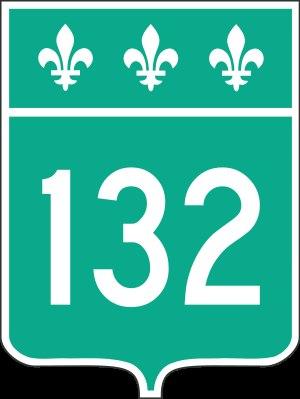
La Matapédia est une municipalité régionale de comté située dans l'Est du Canada dans la région administrative du Bas-Saint-Laurent au Québec à l'entrée de la péninsule gaspésienne.
La vallée de la Matapédia est formée au sein des monts Chic-Chocs, section des monts Notre-Dame, massif qui forme un prolongement de la chaîne de montagnes des Appalaches dans l'Est du Québec, au Canada. Son nom est emprunté à la rivière qui la sillonne et au lac qui est en son centre. Elle est située au Sud-Ouest de la péninsule gaspésienne et s'étire sur une longueur de 375 km.